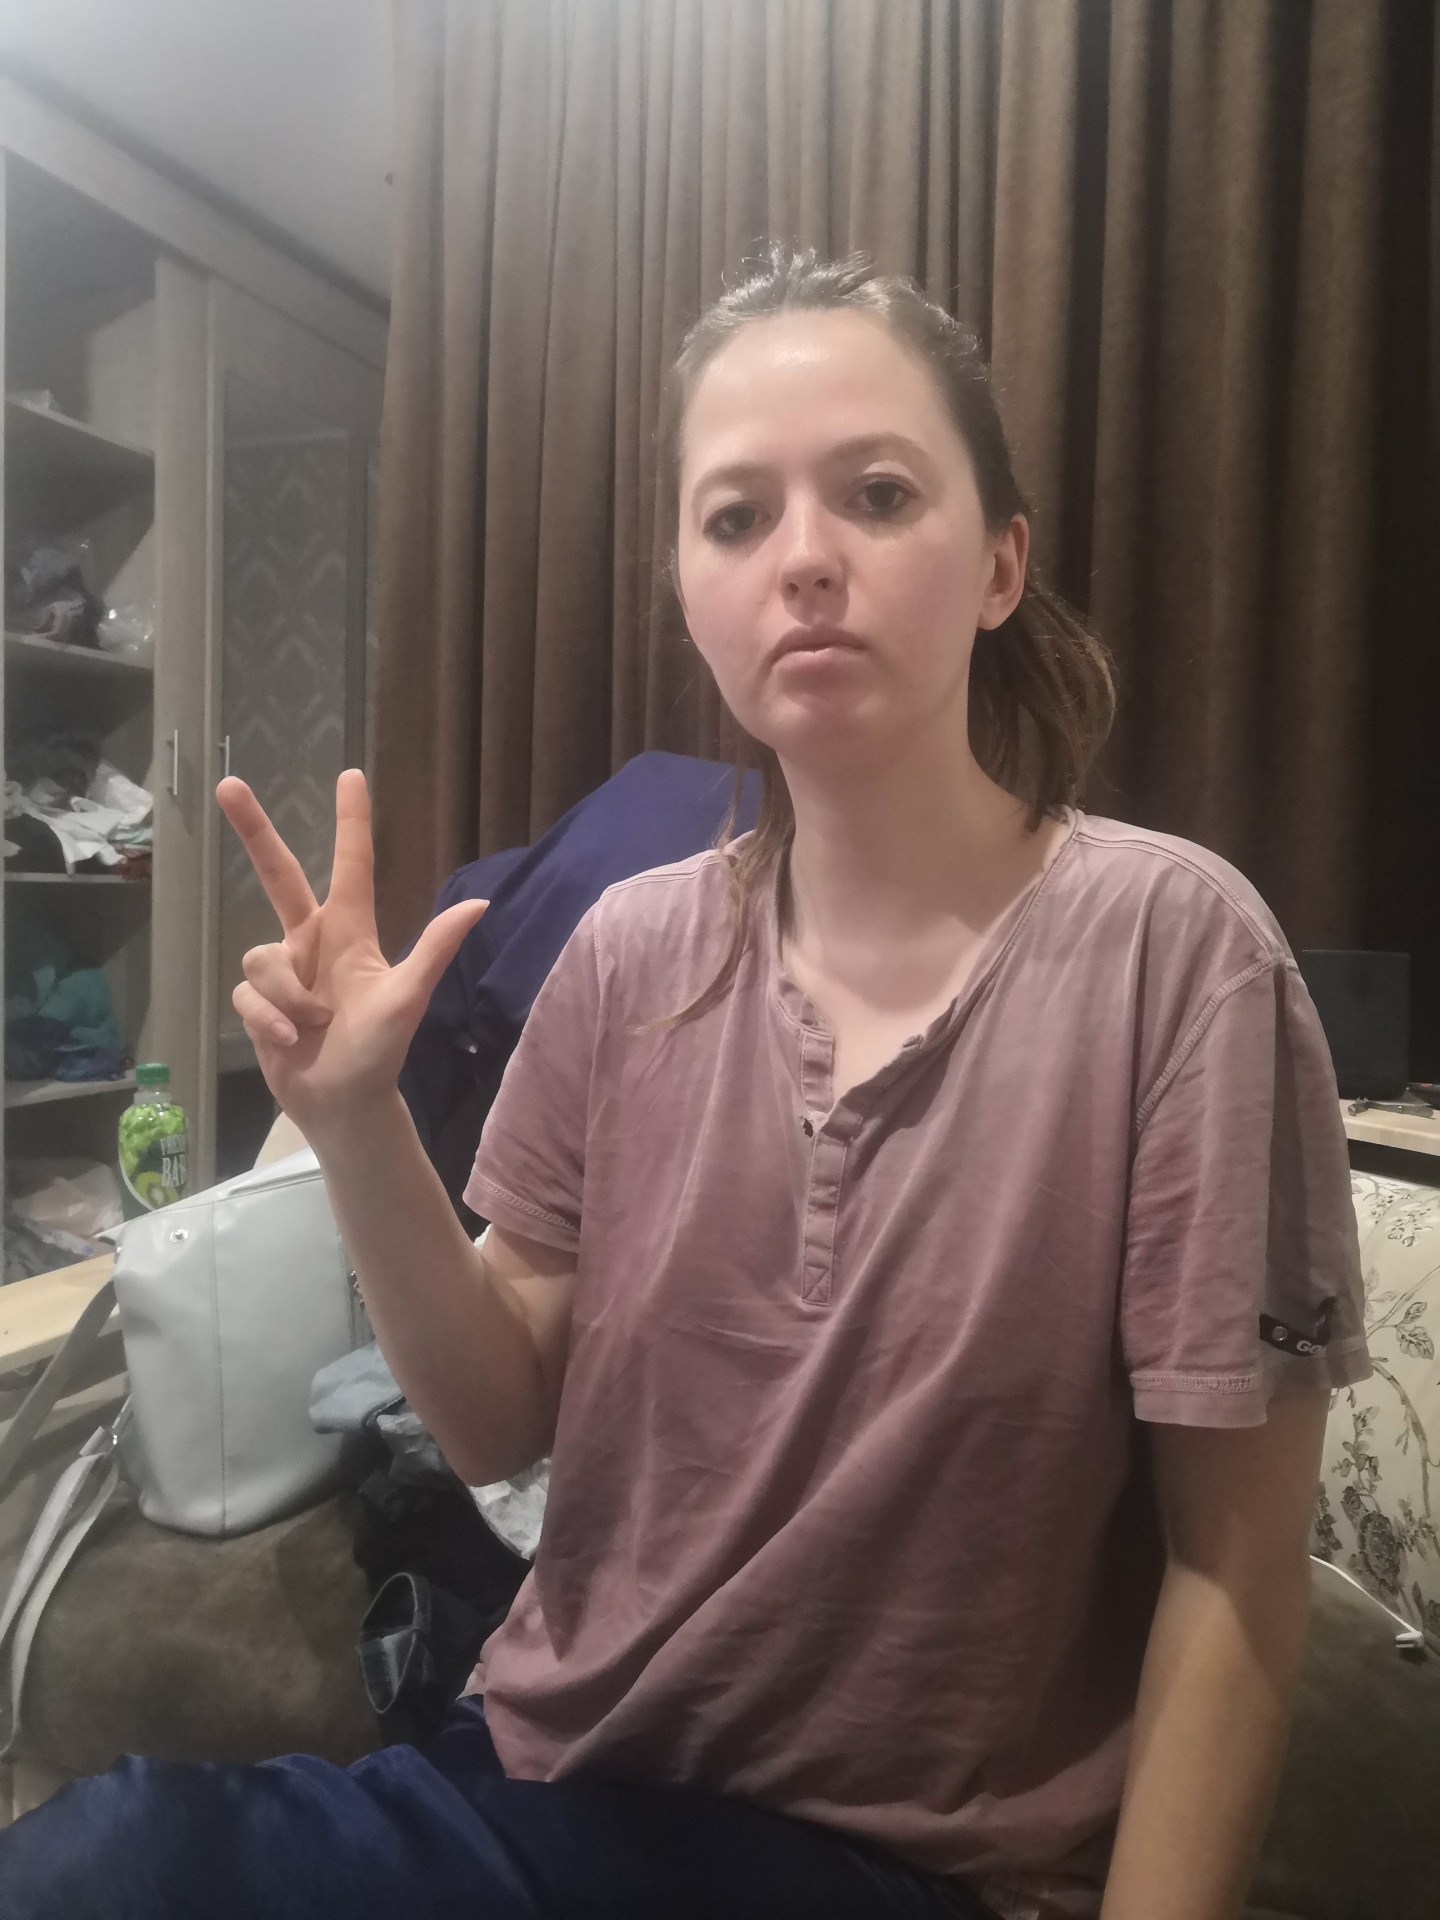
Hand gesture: three2